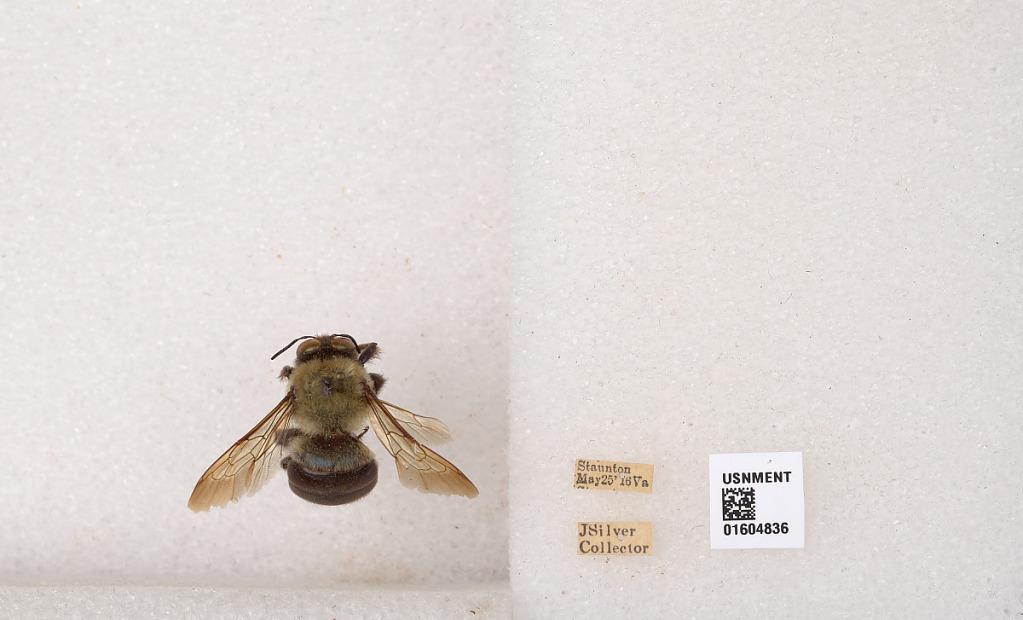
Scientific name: Xylocopa (Xylocopoides) virginica virginica (Linnaeus)
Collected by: J. Silver
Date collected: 1916-5-25
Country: United States
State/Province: Virginia
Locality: Staunton